Evangelos Natsis

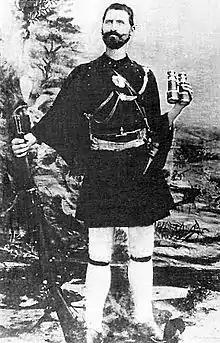
Evangelos Natsis during the Macedonian Struggle.

Evangelos Natsis Georgiou also known as Strempeniotis or Kapetan Vangelis, was a Slavophone Greek soldier and revolutionary who participated in the Greco-Turkish War of 1897 and the Macedonian Struggle.